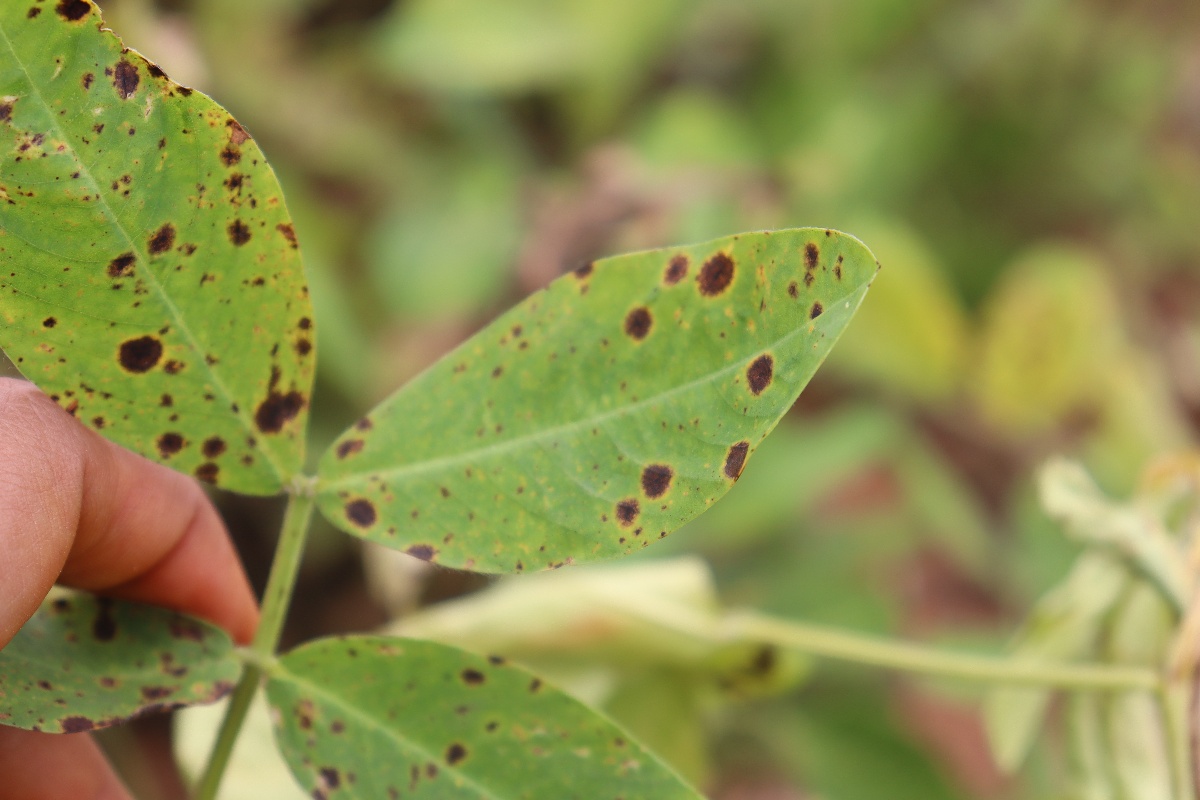
Label: late leaf spot